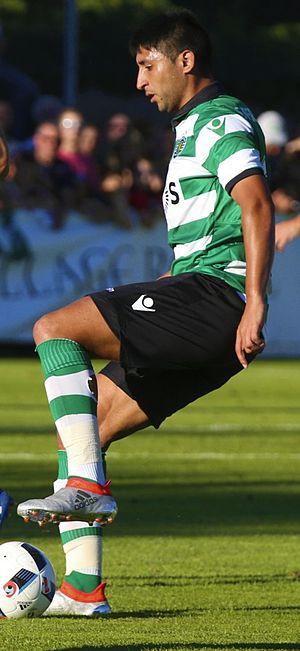
Alan Ruiz, né le 19 août 1993 à La Plata, Buenos Aires, en Argentine, est un footballeur argentin évoluant au poste de milieu de terrain avec le CA Aldovisi.